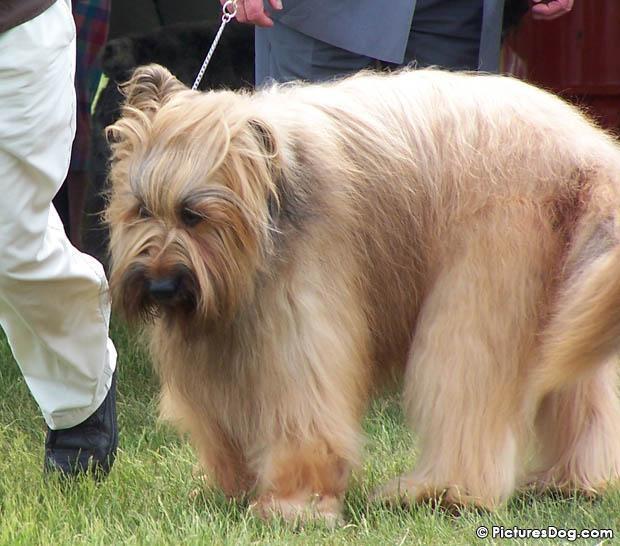
briard